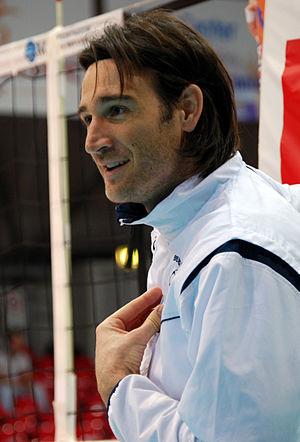
Cette liste non exhaustive répertorie des personnalités nées à Toulon, en région Provence-Alpes-Côte d'Azur, en France, en suivant un classement par ordre alphabétique. Pour chaque personnalité; sont donnés : le nom, l'année de naissance, l'année de décès le cas échéant, ainsi que des précisions sur les qualités ou professions des personnes citées.
Bertrand Carletti est un joueur de volley-ball français né le 19 avril 1982 à Toulon. Il mesure 2,05 m et joue passeur. Il totalise 2 sélections en équipe de France.